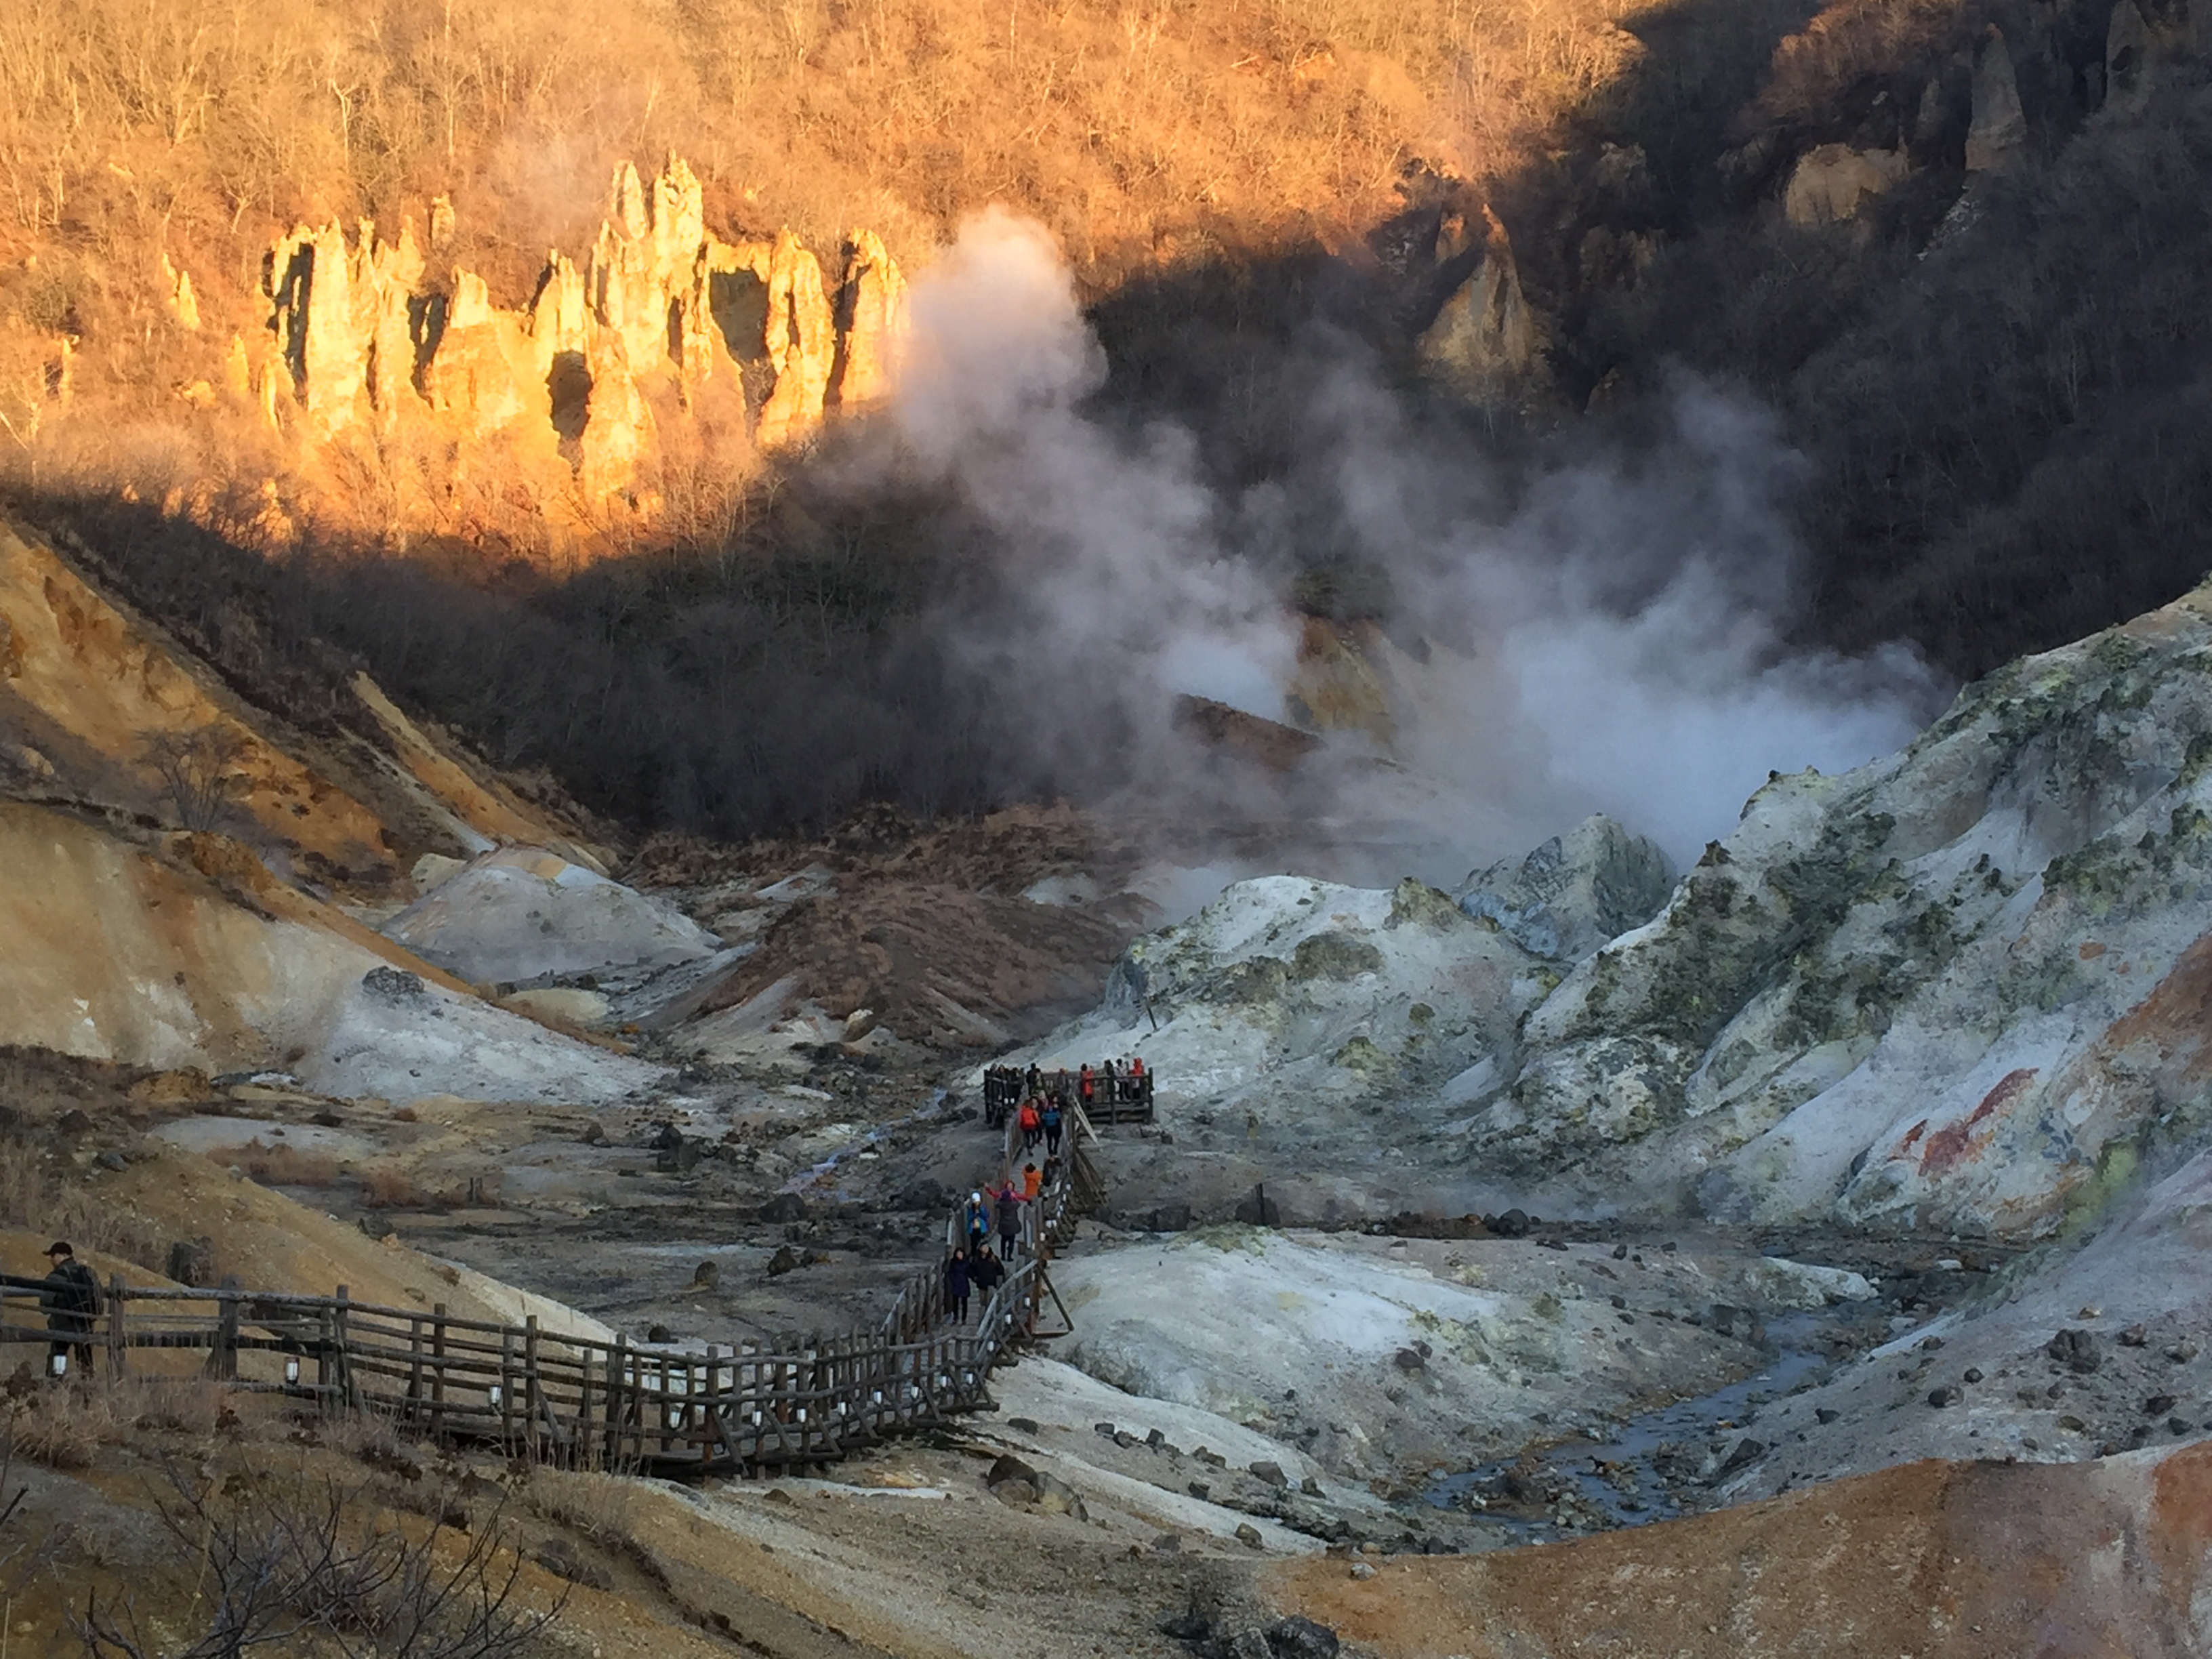
mountain, volcano, japan, geology, japanese, landform, geographical feature, geological phenomenon